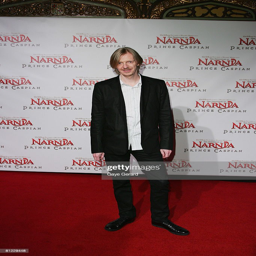
film director attends the premiere .